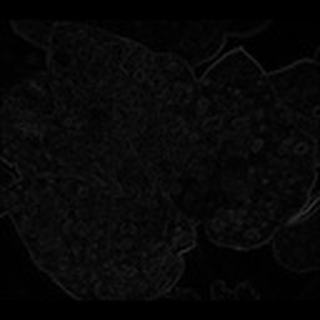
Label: cotton_powdery_mildew